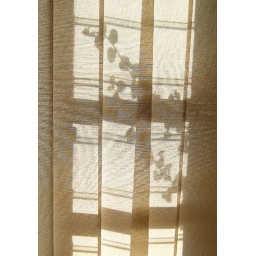
The afternoon sun cast the shadow of the plants in the hanging basket outside across the blinds in my office!